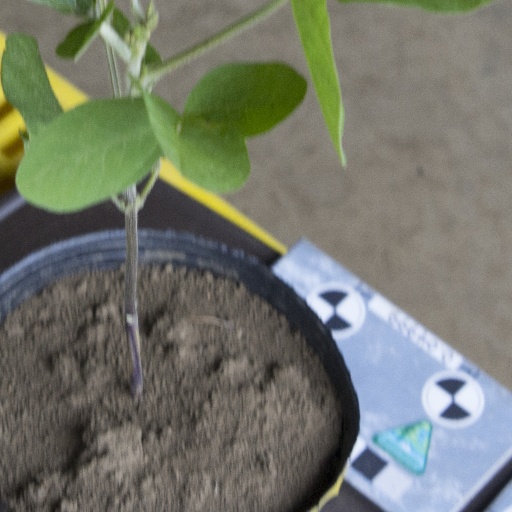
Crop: soybean